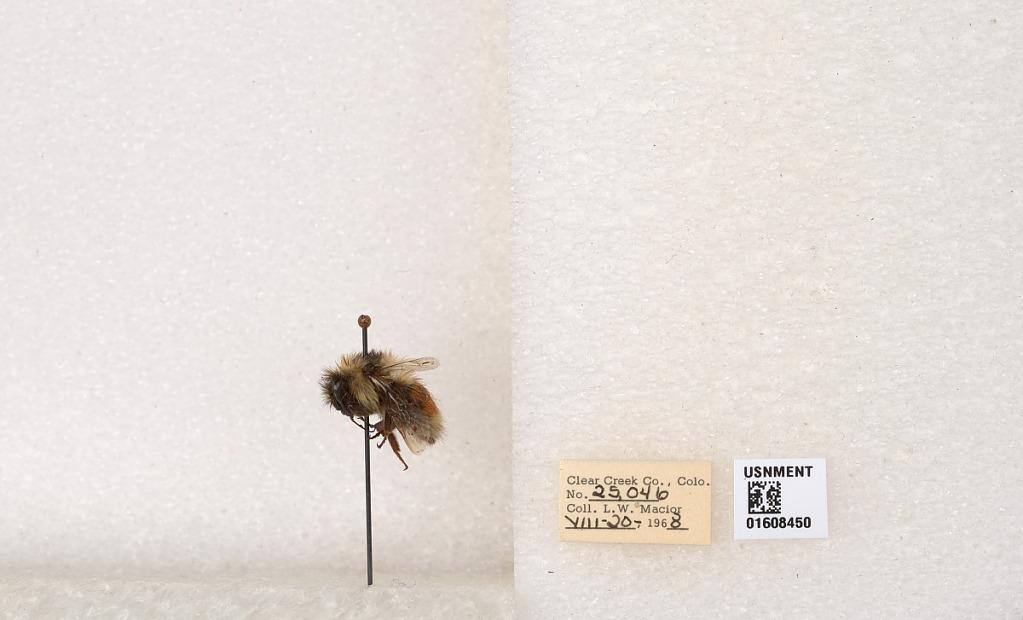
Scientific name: Bombus (Pyrobombus) sylvicola Kirby
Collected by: L. Macior
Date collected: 1968-7-20
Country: United States
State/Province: Colorado
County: Clear Creek
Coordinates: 39.6891, -105.644